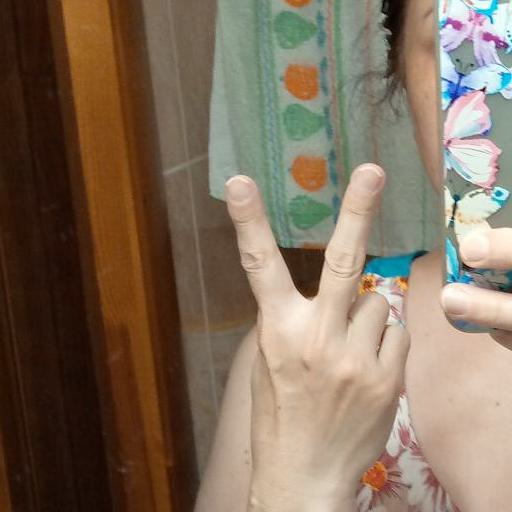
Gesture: peace_inverted